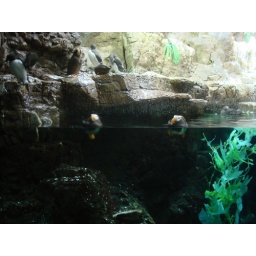
Crazy ducks swimming against the window